Travel Air Type R Mystery Ship

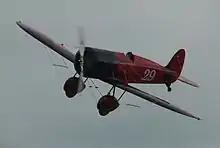
Replica G-TATR at Old Warden, June 2014

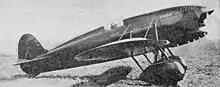
Travel Air R Mystery Ship with Chevrolair engine. Photo from "Aero Digest", November 1929.

The first "Mystery Ship", NR614K (Race No. 31), was designed for both closed-course and long-distance racing. NR614K had two sets of wings, a shorter set of racing wings, about shorter in span and narrower in chord than the set used for cross-country events. R614K was destroyed when it caught fire before the 1931 Thompson Trophy race. The plane has since undergone a complete restoration and now resides at the Beechcraft Heritage Museum in Tullahoma, Tennessee.